Edvard Isto

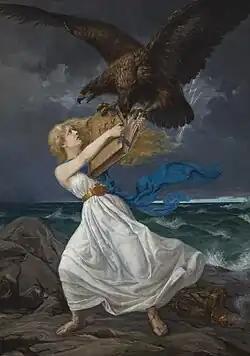
"The Attack" (Hyökkäys), 1899

He was the youngest of nine children born to a family of farmers, to Jaakob and Kaisa Liisa Isto, and the only one who attended school; the nearest of which was six kilometres away. Even so, he was unable to continue beyond the elementary grades, because the nearest secondary school was too far away, in Oulu. When he turned eighteen, he went to Övertorneå, in Sweden, to work at a decorating company owned by one of his cousins.